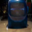
Label: television